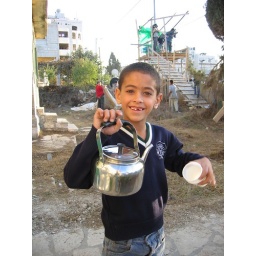
Arafat's funeral...The price of a cup kept rising throughout the week! Check out the dodgy TV stand in background!